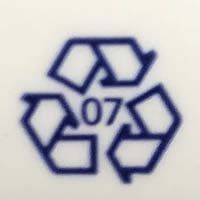
Plastic recycling code class: 7_other_resins